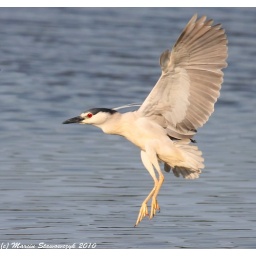
Night heron flying over blue water